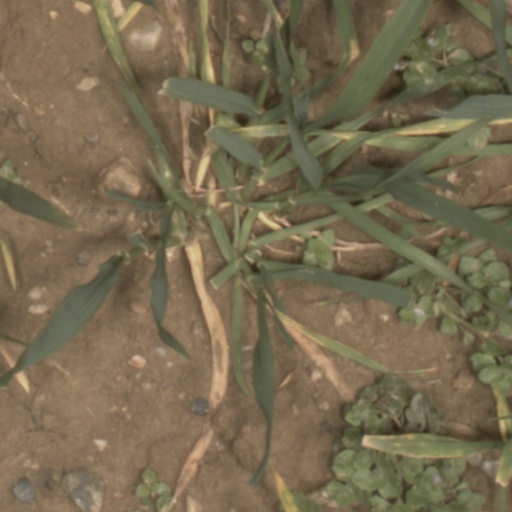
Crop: wheat